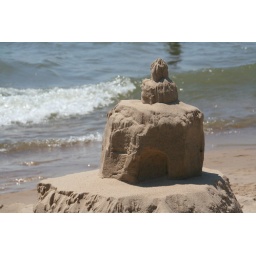
Sand sculptures at a sand sculpture building competition at the beach in Grand Haven.